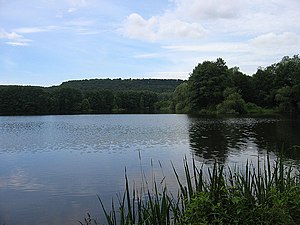
Hattorf am Harz / Geografi=
Oderparksee
Hattorf am Harz er administrationsby og kommune i det centrale Tyskland, beliggende under Landkreis Göttingen, i den sydlige del af delstaten Niedersachsen. Kommunen hører til samtgemeinden Samtgemeinde Hattorf am Harz, og har knap 4.100 indbyggere.